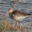
Label: bird